Cornelis Adriaensen

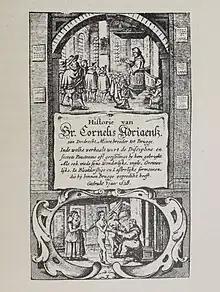
Title page of the 1628 edition of the "Historie van B. Cornelis Adriaensen"

Cornelis Adriaensen (Dutch: "Cornelis Adriaansz"; also called Cornelis Brouwer; 1521–1581) was a Dutch or Flemish preacher of the Order of Saint Francis and an author, active mainly in Bruges. He is most notorious for founding and running a cultish Disciplina Gynopygica in Bruges where women and girls were encouraged to strip naked to receive light castigation.